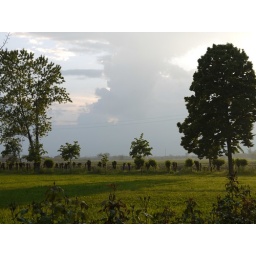
trees in the sky